Pancha Pandavas

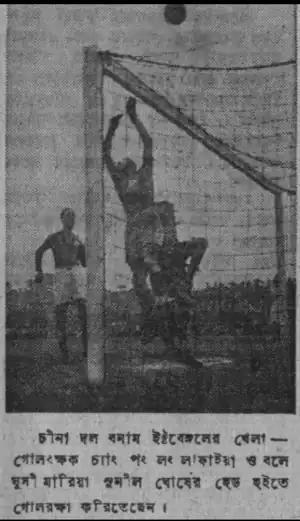
East Bengal vs China Olympic Team in action - photo from Jugantor newspaper 15 July 1948.

The "Pancha Pandavas" of Indian football are the five forwards, who played for the Kolkata club, East Bengal, from 1949 to 1953— Ahmed Khan, Appa Rao, P. Venkatesh, P.B.A. Saleh and K. P. Dhanraj. The Hindu epic, the "Mahabharata", in which the five ("Pancha") sons of Kuru King Pandu were called "Pandava" inspired the name. They were also nicknamed the VADAS, a collective name formed using their initials. Mamidipalli Appa Rao (1911-1978), the most senior of them, who was from Kakianda, joined East Bengal in 1941 and played for 15 consecutive seasons until 1955, the longest of any Pandava. Appa Rao was part of the East Bengal squad that won their first-ever Calcutta Football League title in 1942 and the IFA Shield title in 1943. P.B.A. Saleh, who hailed from Kottayam Kerala, joined the club in 1945, and helped them win their first League and Shield double in his first season. Pansanttom Venkatesh joined in 1948, while India national football team members Ahmed Khan and K. P. Dhanraj, who were part of the 1948 Olympics squad, joined East Bengal in 1949; all were from Mysore. Together they played for five seasons and earned the nickname "Pancha Pandavas" from East Bengal fans as they established one of the most successful eras for the East Bengal club.